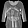
Label: T - shirt / top